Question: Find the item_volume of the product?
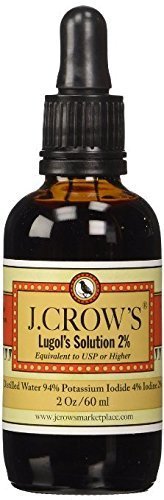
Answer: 2.0 fluid ounce